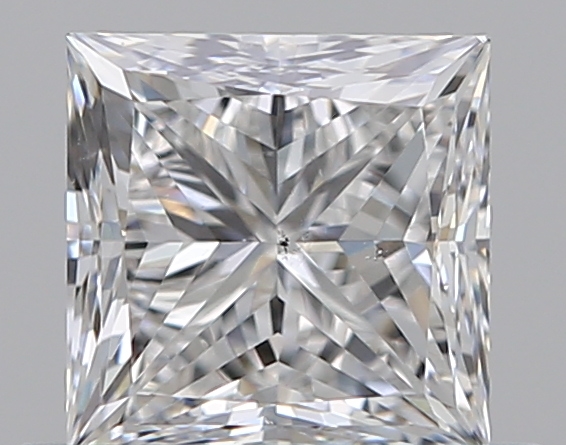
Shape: princess
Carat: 0.72
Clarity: SI1
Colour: E
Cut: EX
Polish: EX
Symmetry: VG
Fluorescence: N
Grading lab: GIA
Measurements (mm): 4.79 x 4.77 x 3.47